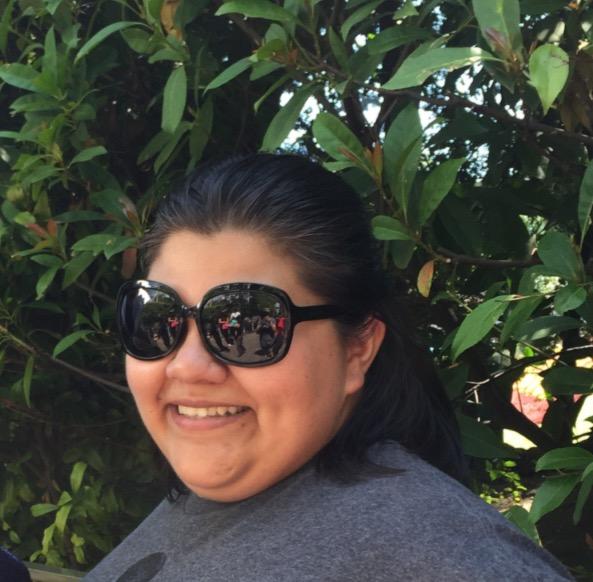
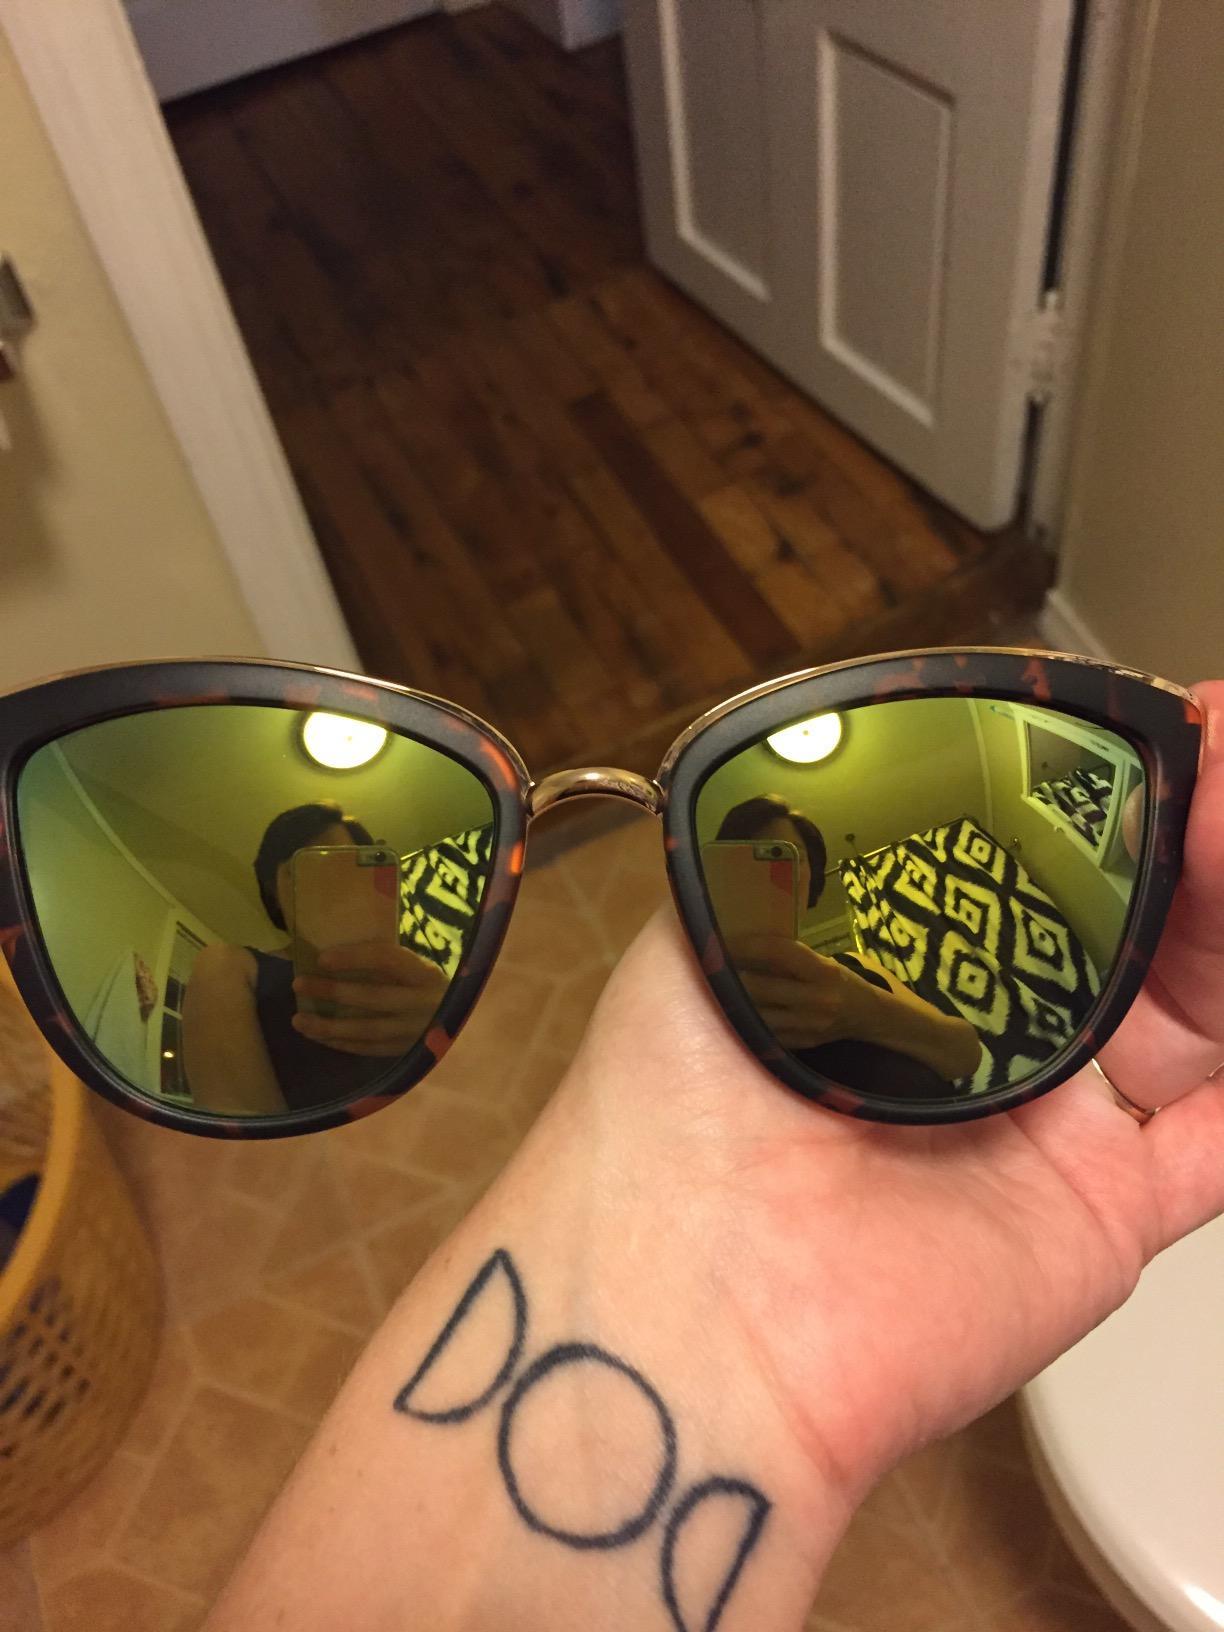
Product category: accessories_sunglasses
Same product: no